Million Dollar Beach House

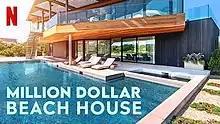

Million Dollar Beach House is a reality television series that aired on Netflix on August 26, 2020. The show follows a group of young and ambitious agents, part of the Nest Seekers International, selling multi-million dollar deals on luxurious listings in The Hamptons. Season 1 consisted of six episodes. As of September 2020, there had been no confirmation of a second season.